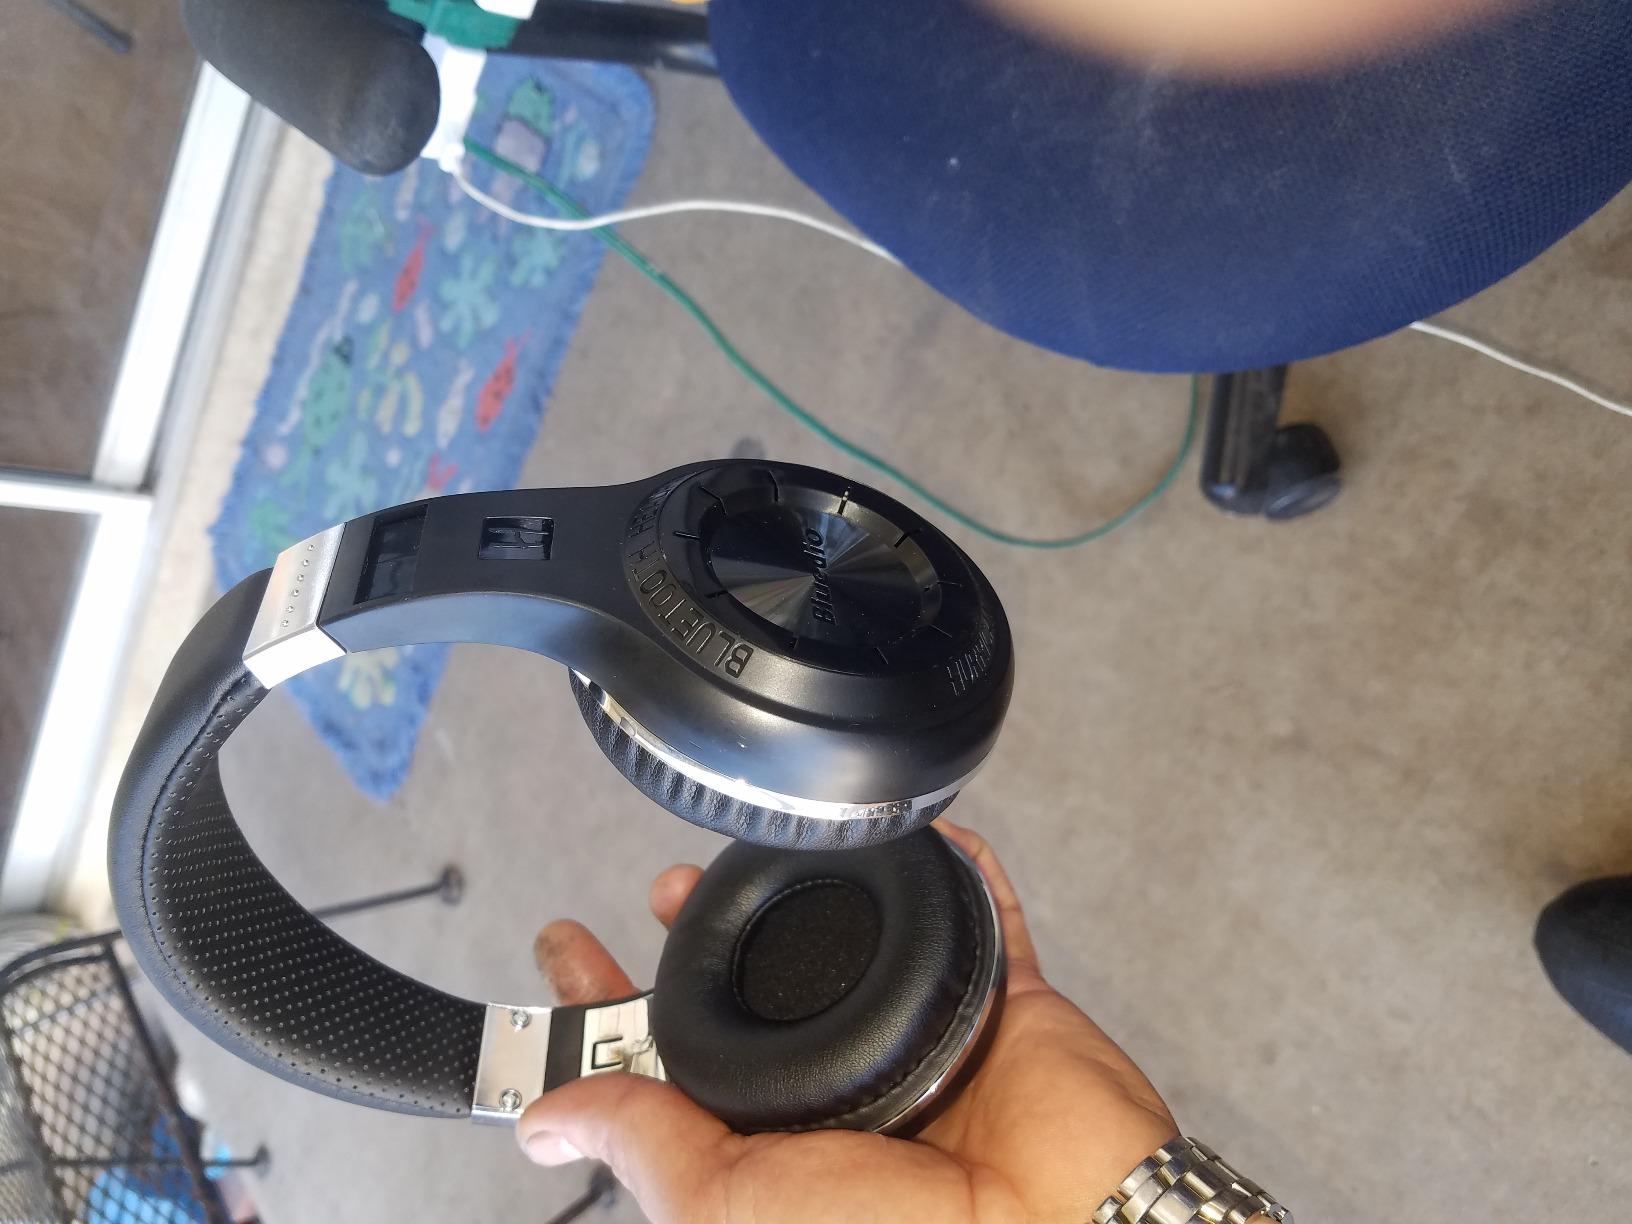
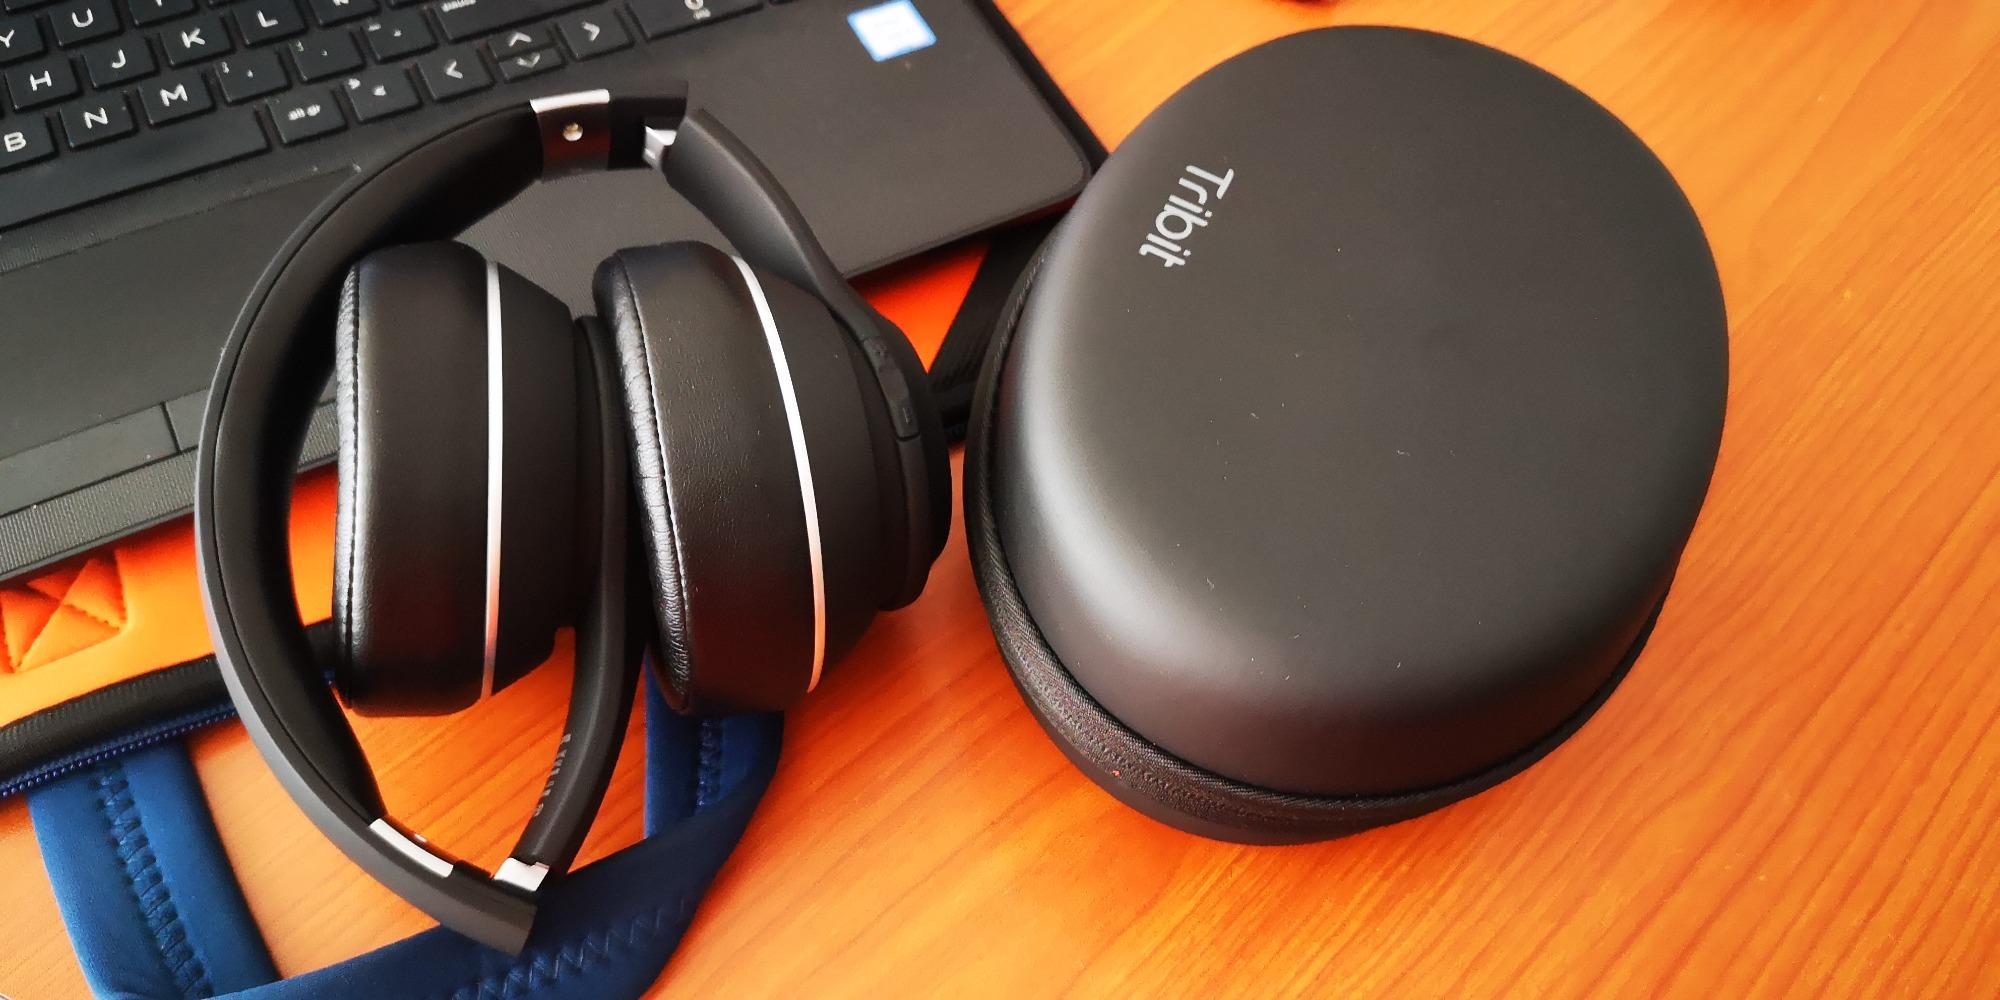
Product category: headphones
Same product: no